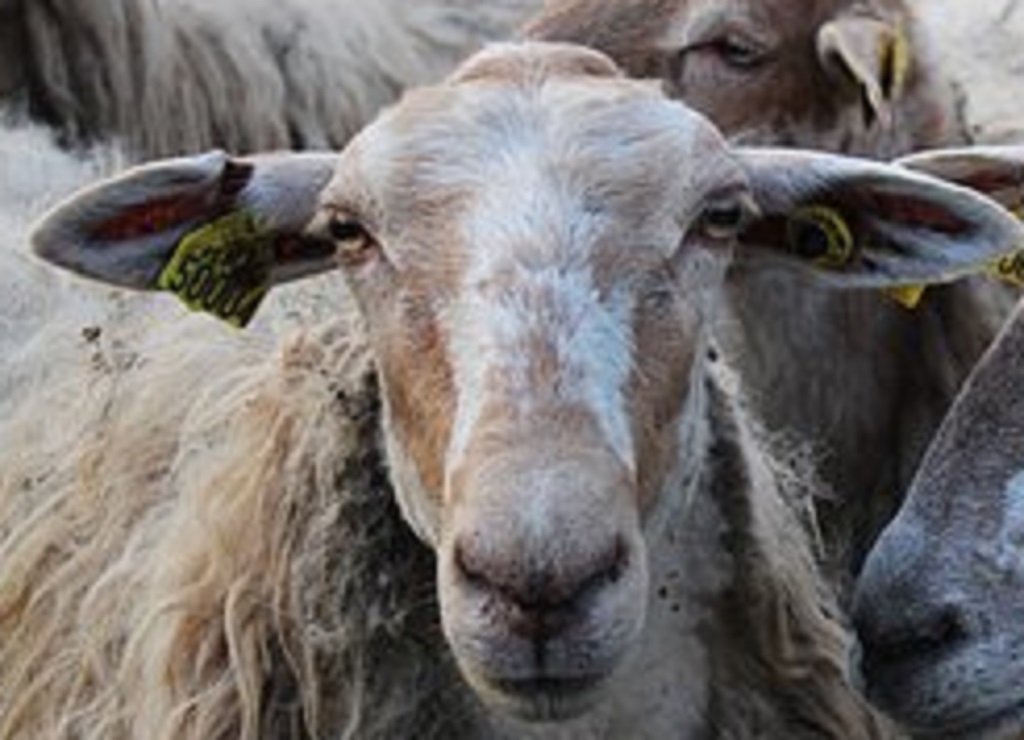
Label: no pain